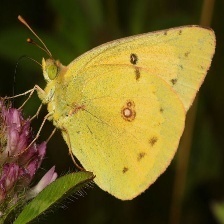
Species: CLOUDED SULPHUR
Butterfly family (ImageNet category): sulphur_butterfly